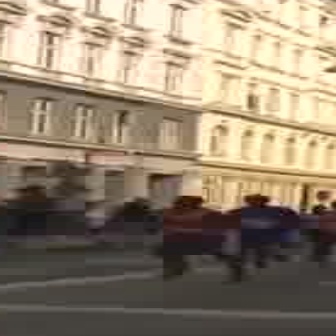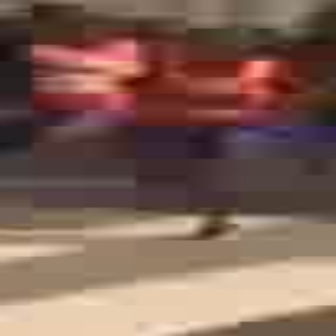
  Please identify the target specified by the bounding box [153,195,239,280] in the first image and locate it in the second image. Return the coordinates in [x_min,y_min,x_max,y_max] format.
Answer: [121,31,321,228]